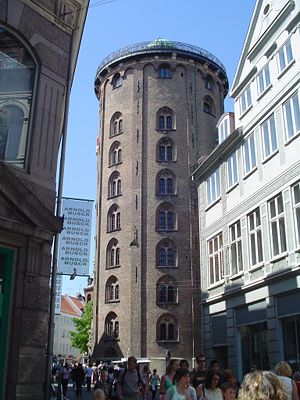
Købstæder i Danmark / Stadsretternes oprindelse og tildeling
Kong Christian 4. var en af Danmarkshistoriens mest virksomme oprettere af købstæder og fremmede Københavns stilling i Kongeriget, blandt andet lod han bygge nye bydele og monumentale bygninger som Trinitatis Kirke og Rundetårn.
Købstæder i Danmark var indtil kommunalreformen i 1970 bebyggelser med særlige privilegier, typisk opnået ved kongelig indvirken. Disse privilegier indbefattede som regel: